Samson Shatashvili

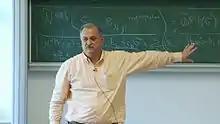
Shatashvili at a seminar at the IHES

Samson Lulievich Shatashvili ( Russian: Самсон Лулиевич Шаташвили, born February 1960) is a theoretical and mathematical physicist who has been working at Trinity College Dublin, Ireland, since 2002. He holds the Trinity College Dublin Chair of Natural Philosophy and is the director of the Hamilton Mathematics Institute. He is also affiliated with the Institut des Hautes Études Scientifiques (IHÉS), where he held the Louis Michel Chair from 2003 to 2013 and the Israel Gelfand Chair from 2014 to 2019. Prior to moving to Trinity College, he was a professor of physics at Yale University from 1994.